The Blossoms

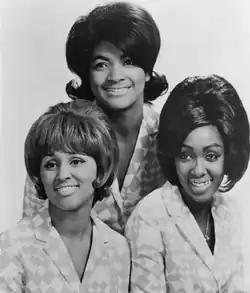
The Blossoms in 1966Left to right: Darlene Love, Fanita James and

The Blossoms were an American girl group that originated from California. During their height of success in the 1960s, the group's lineup consisted of Darlene Love, Fanita James, and Jean King.